Battleship (1993 video game)

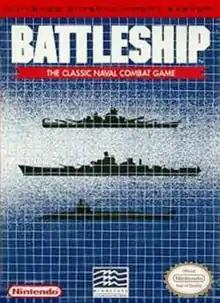

Battleship is a 1993 Nintendo Entertainment System and Game Gear video game based on the board game of the same name.